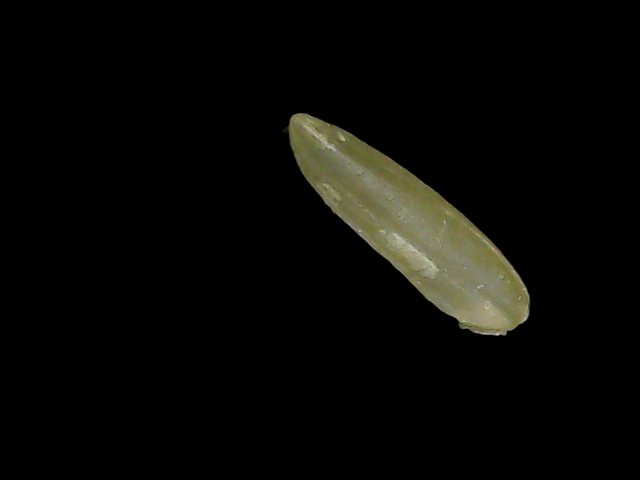
Rice variety: Binadhan19